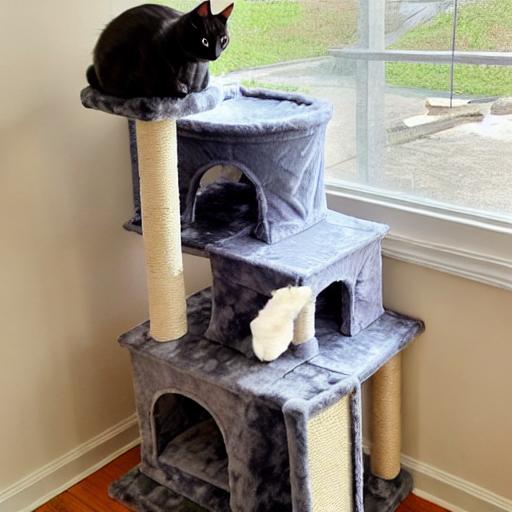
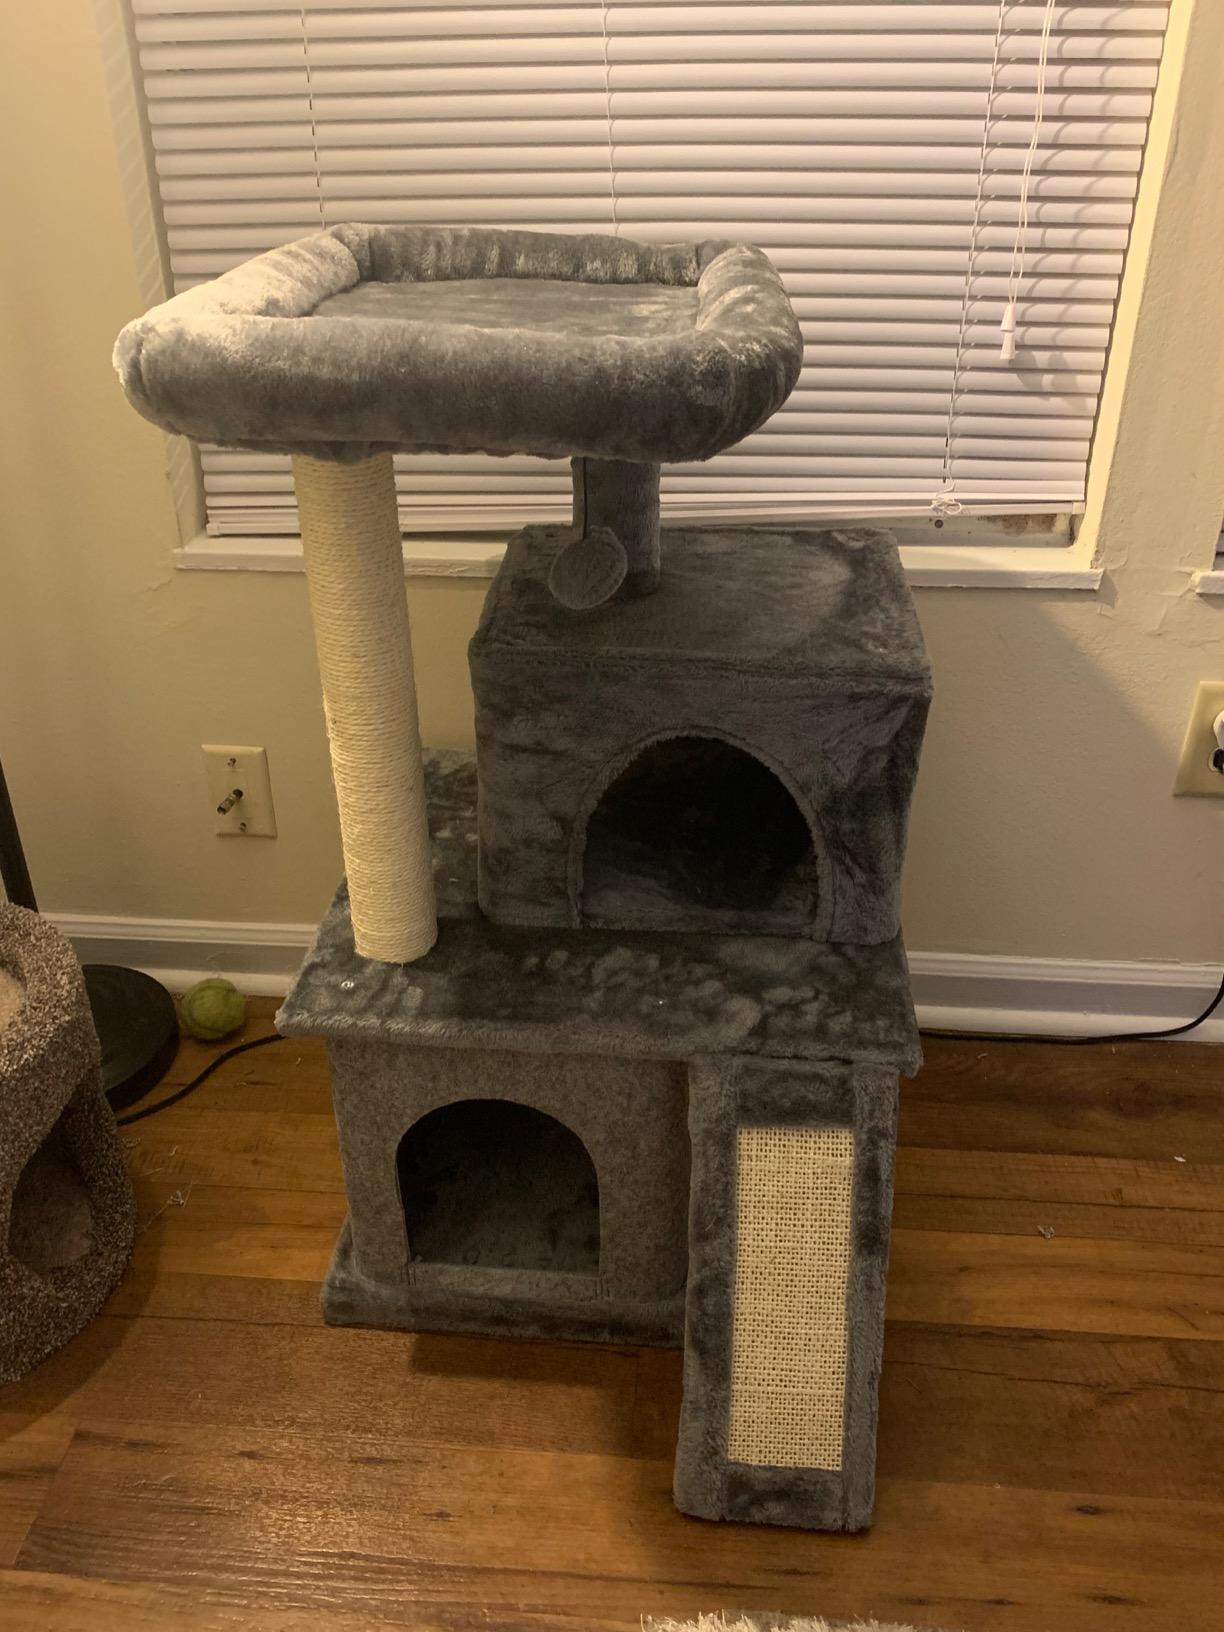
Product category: items_cat tree
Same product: no